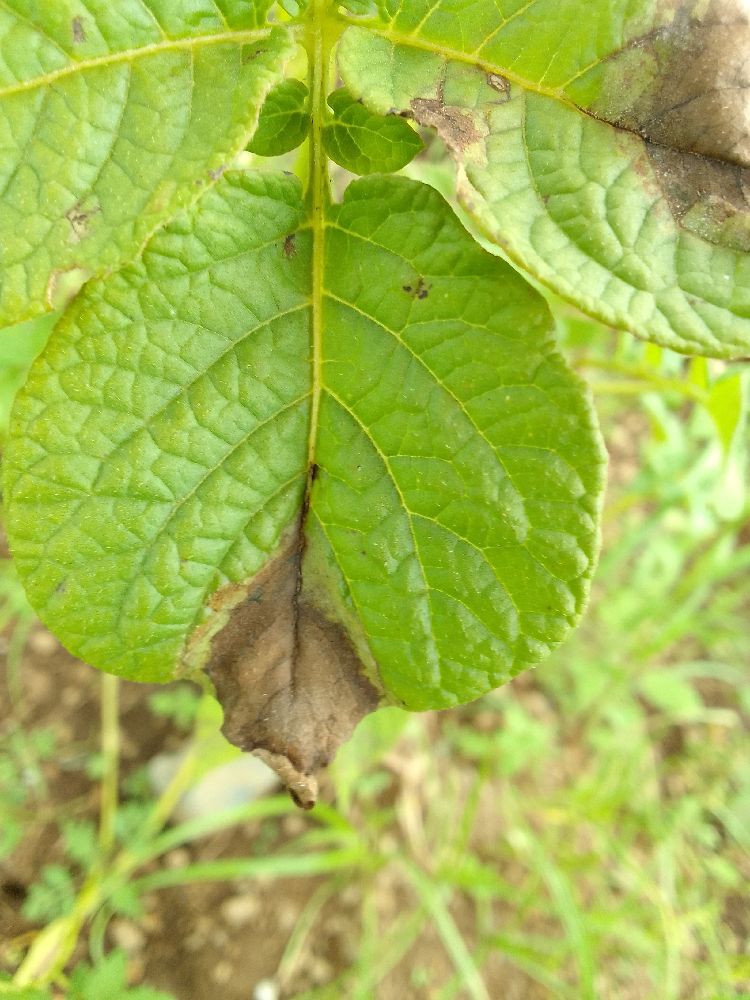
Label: Late blight